Cornwall Air Ambulance

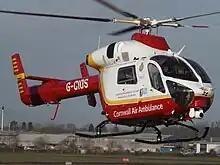
G-CIOS, a MD 902 of Cornwall Air Ambulance

The next helicopter, Eurocopter EC135T, is still used extensively as an air ambulance around the world. G-KRNW had a cruising speed of . The EC135 was replaced in 2014 after 13 years in service.